Eric Jones (climber)

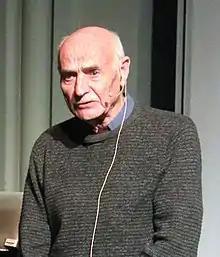

Eric Jones (born 1936) is a Welsh solo climber, skydiver and BASE jumper.